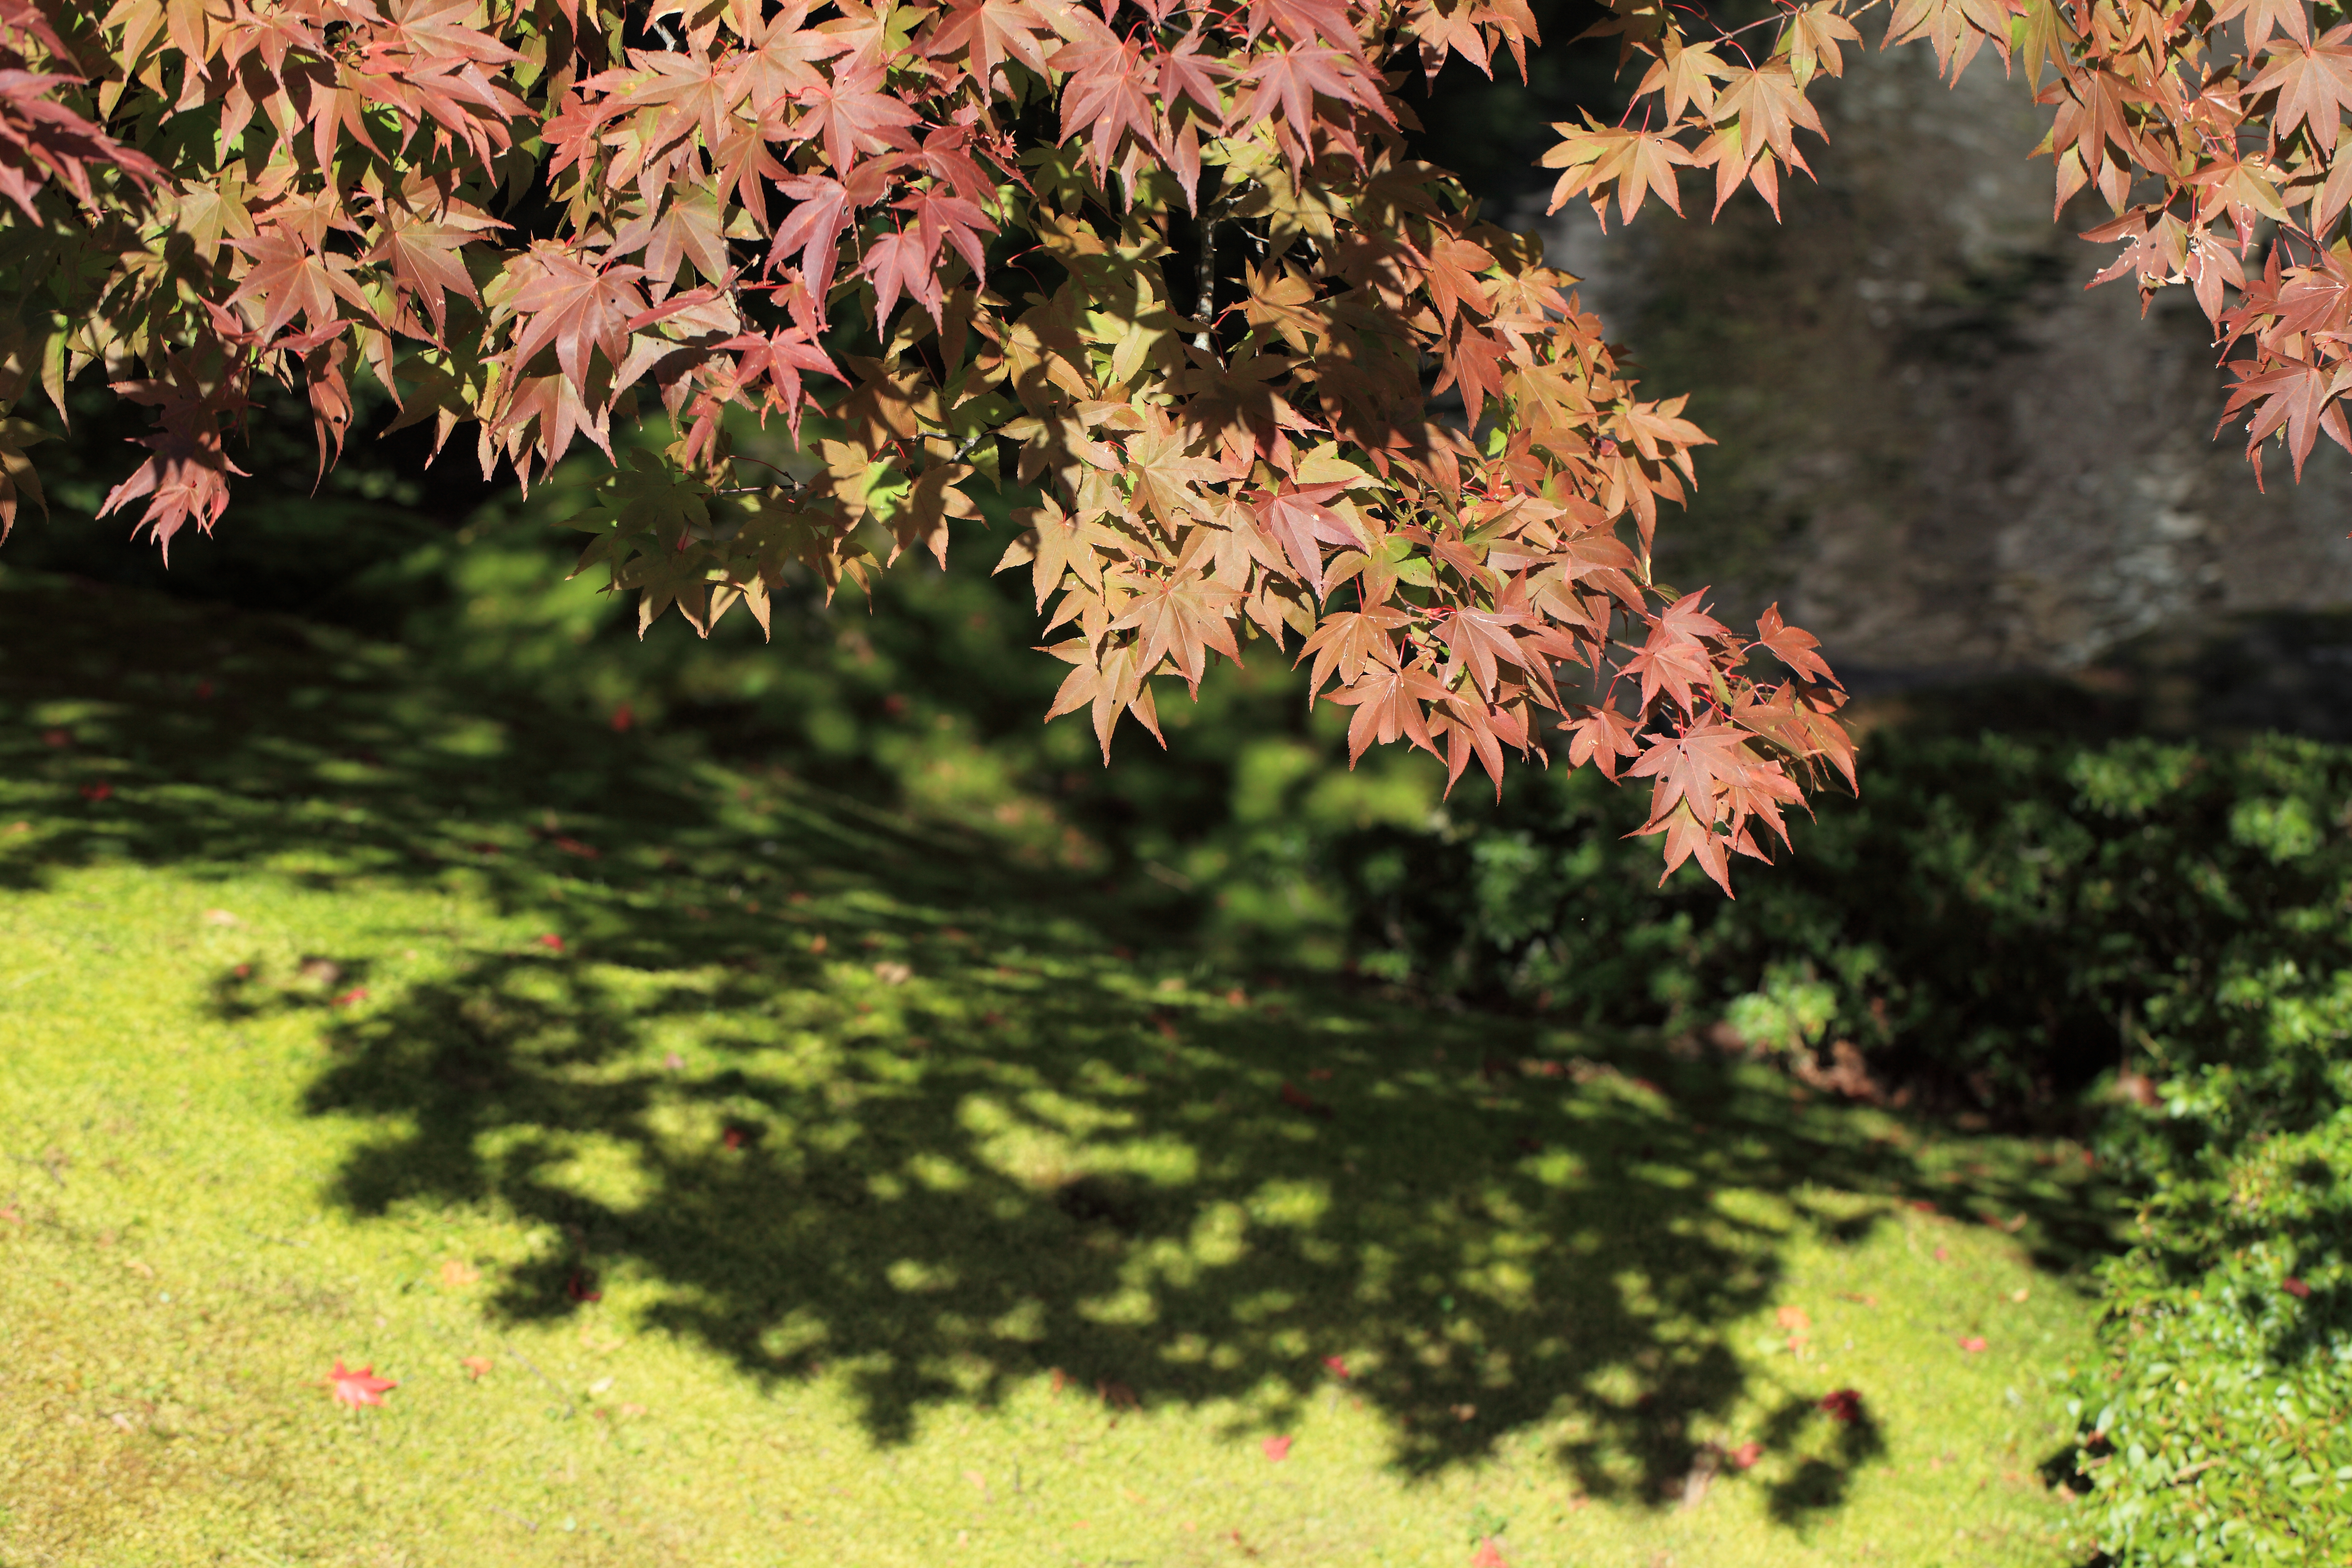
tree, branch, blossom, plant, leaf, flower, high, autumn, botany, garden, flora, season, maple tree, leaves, japanese, shrub, deciduous, tinted, shrine, tochigi, 5d, style, hires, woodland, markii, momiji, ecosystem, hi, res, resolution, kanuma, furuminejinja, kohohen, autumnal, acer, flowering plant, woody plant, land plant